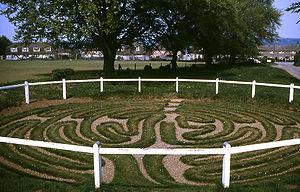
Wing est un village et une paroisse civile du Rutland, en Angleterre.